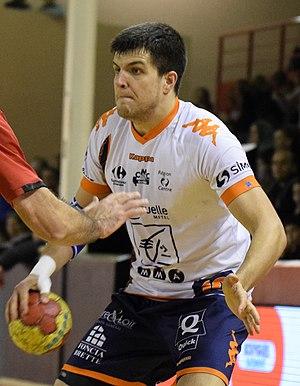
Rencontre de ProD2 entre l'US Ivry handball et Chartres HB. A Ivry, le 06 décembre 2014.
Sergueï Koudinov, né le 29 juin 1991 à Astrakhan, est un handballeur international russe.